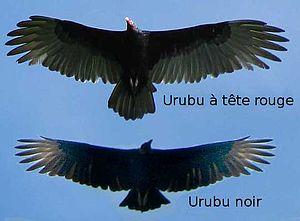
Silhouettes d'un Urubu à tête rouge et d'un Urubu noir
L'Urubu à tête rouge, aussi appelé vautour aura, est l'une des trois espèces d'oiseaux de proies du genre Cathartes, de la famille des Cathartidae. Il possède la plus vaste aire de répartition des vautours du Nouveau Monde : il est présent du sud du Canada jusqu'au sud de l'Amérique du Sud. Cette aire de distribution s'étend d'ailleurs actuellement vers le nord du Canada. Il se rencontre dans une grande variété d'habitats ouverts et semi-ouverts dont les forêts subtropicales, les terrains buissonneux, les prairies et les déserts.